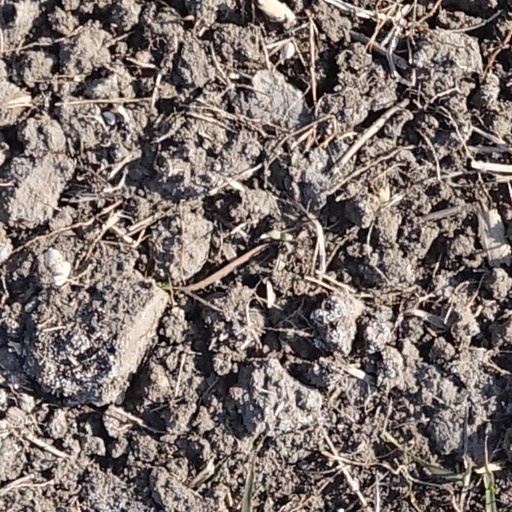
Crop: wheat